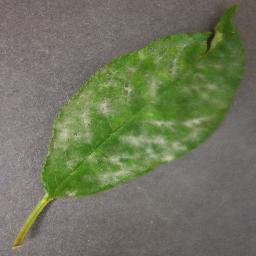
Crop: cherry
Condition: (including_sour)_powdery_mildew